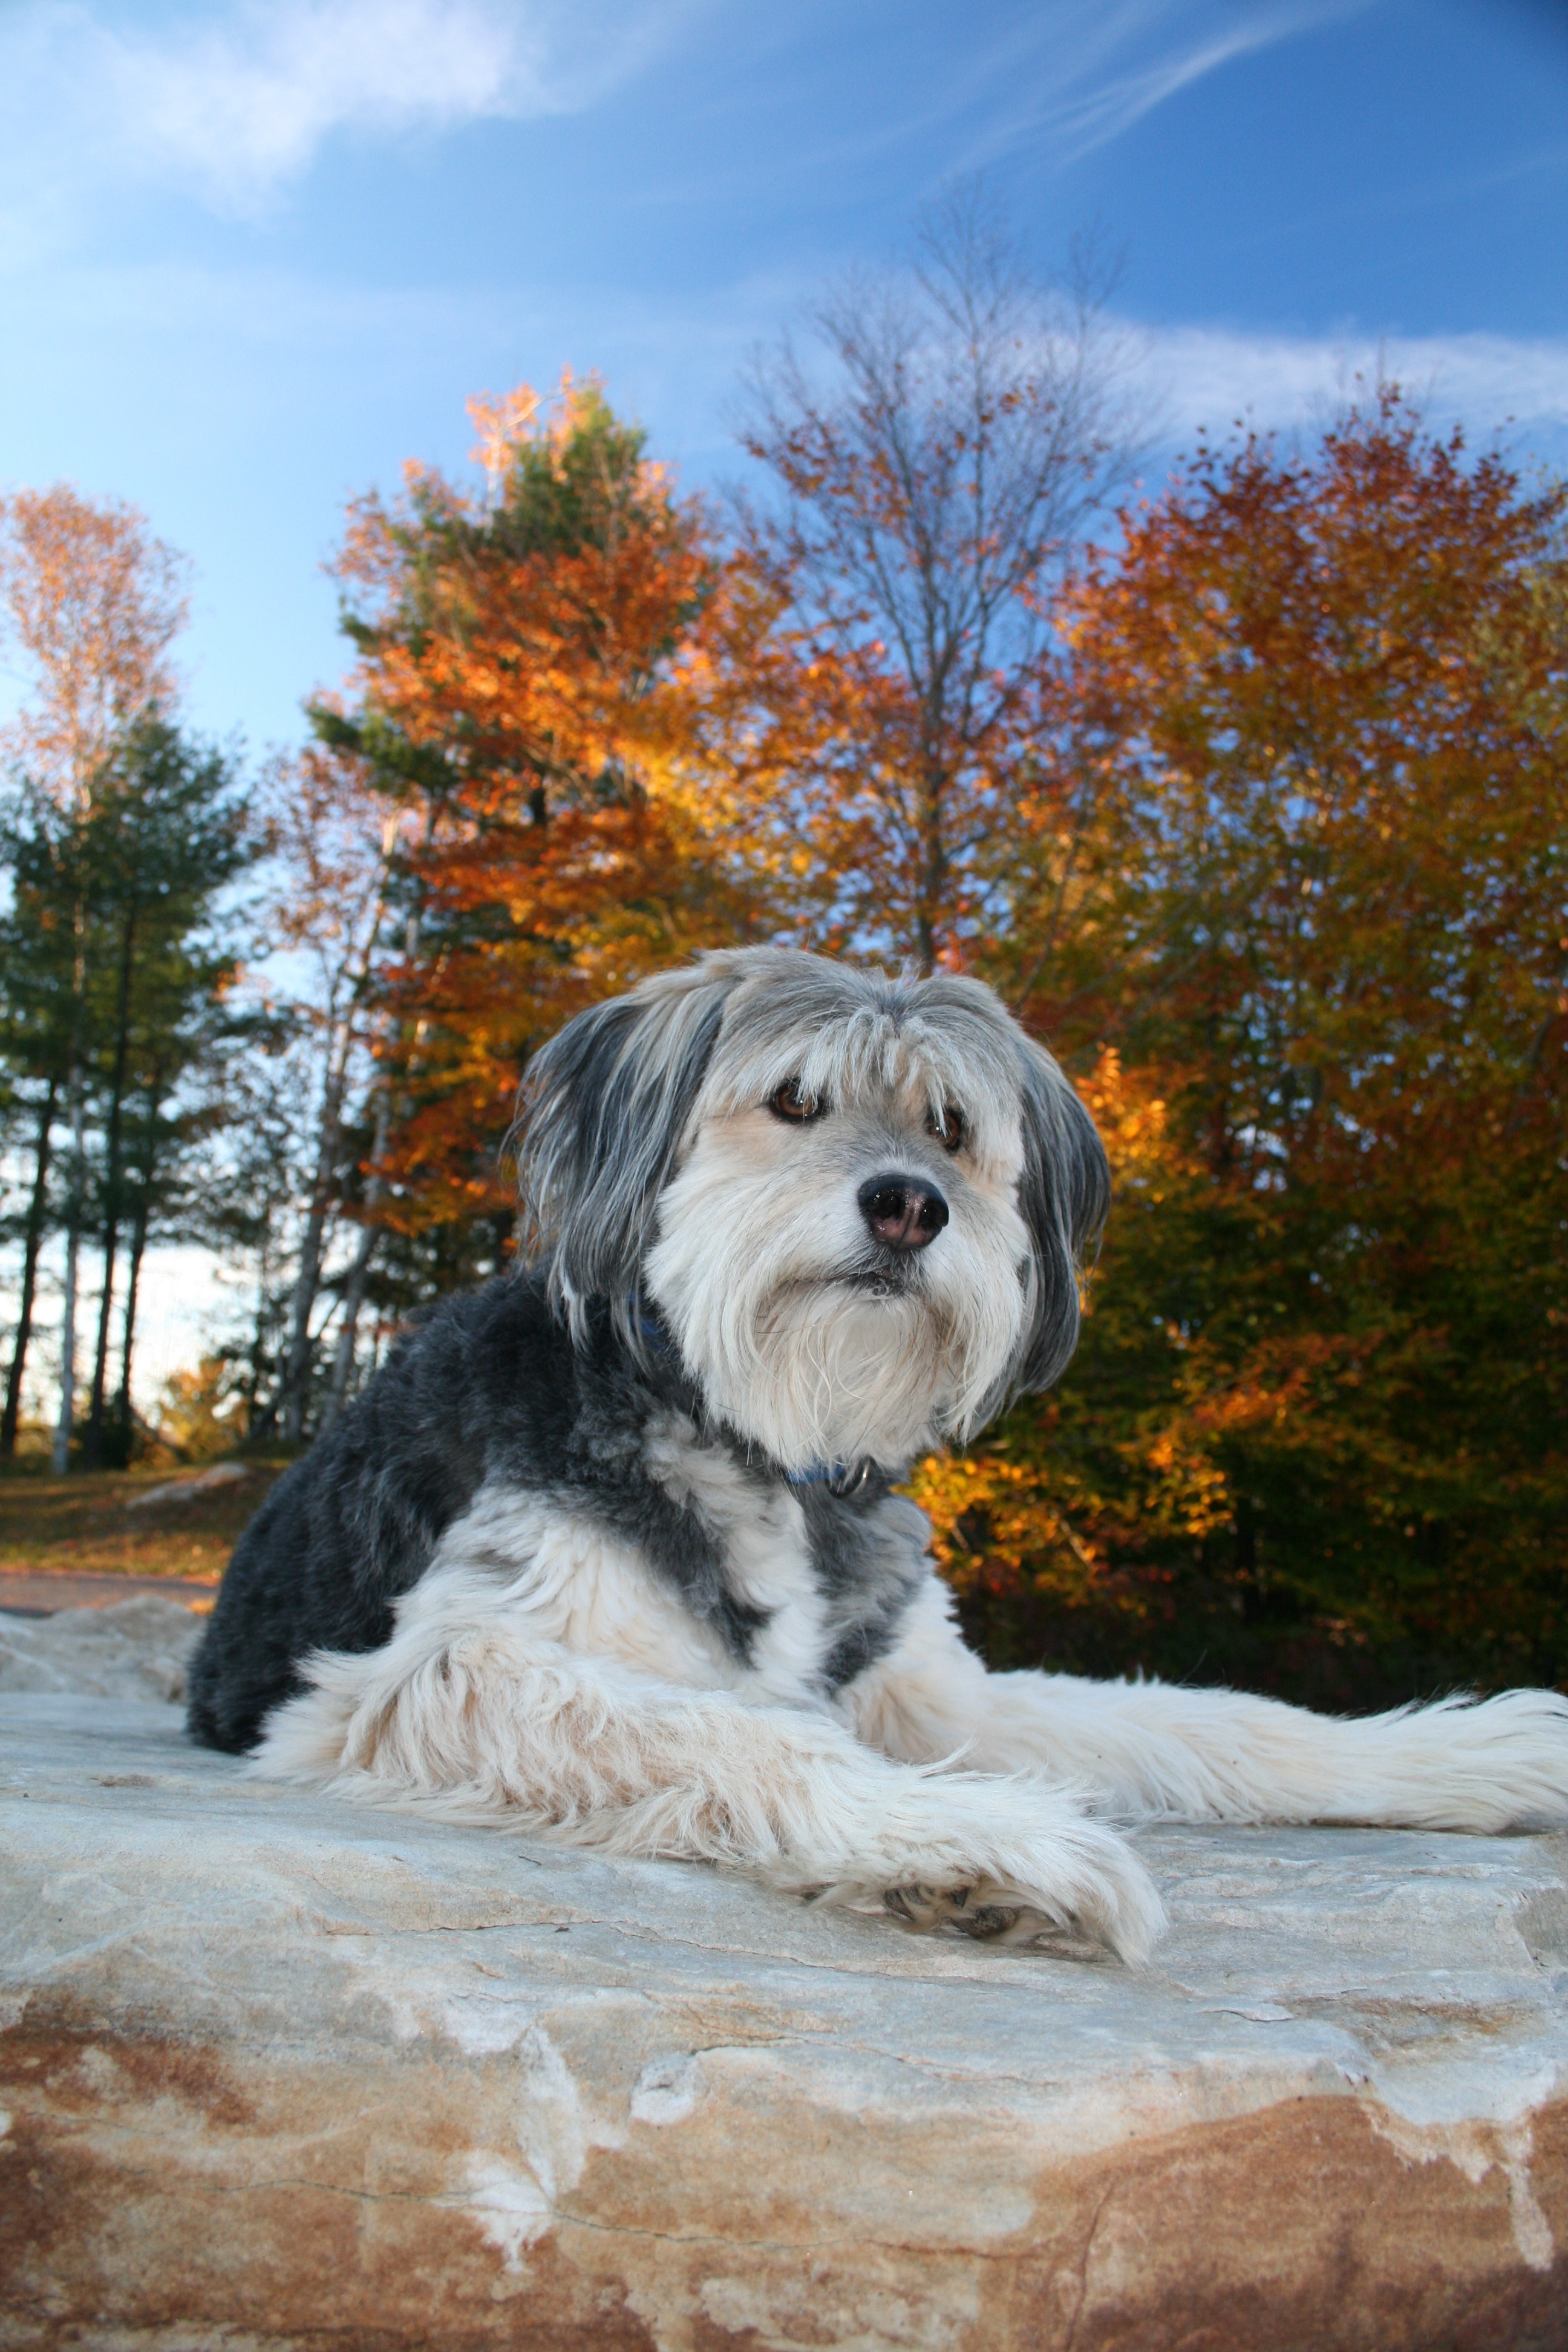
snow, fall, dog, cute, mammal, leaves, dog like mammal, dog crossbreeds